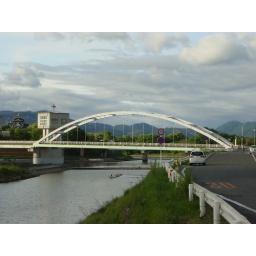
interesting bridge over asahi river 2